List of restaurants in Taiwan

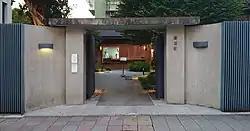
Leputing in Taipei, opened in the 1920s during the Japanese colonial era

This is a list of notable restaurants in Taiwan. In 2018 there were 116,311 restaurants in Taiwan.